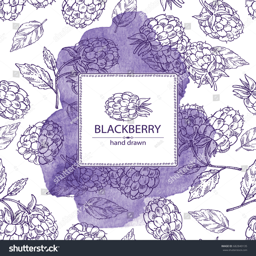
watercolor background with blackberry : a branch , berries , leaves .